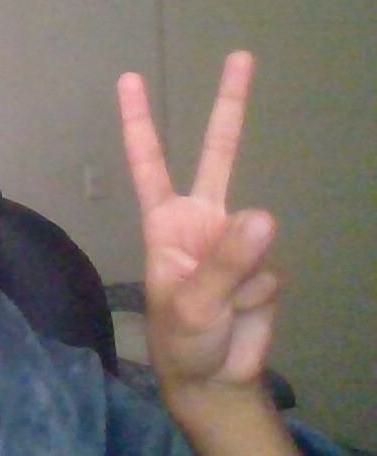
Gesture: peace